Trese (TV series)

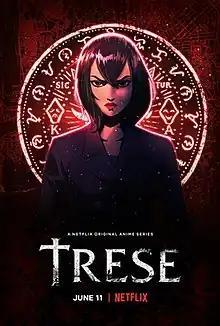
Promotional poster with Netflix Philippines' release date

Trese is an anime-influenced television series based on the Filipino comic series of the same name by Budjette Tan and Kajo Baldisimo. An international co-production of Singapore and the United States, the series was released on June 10, 2021 on Netflix in the United States, which was followed by a global release the next day.